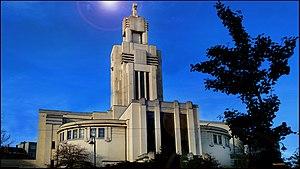
L’Église Saint-Augustin est un édifice religieux catholique sis au centre de la place de l'Altitude 100 à Forest. Construite en 1935, l'église est un exemple d’architecture religieuse de style Art déco en Belgique.